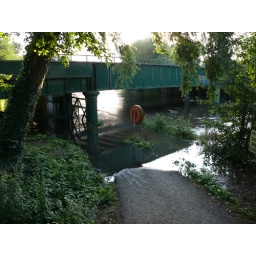
The water under the bridge was not as deep as it looked, but it was certainly a little daunting